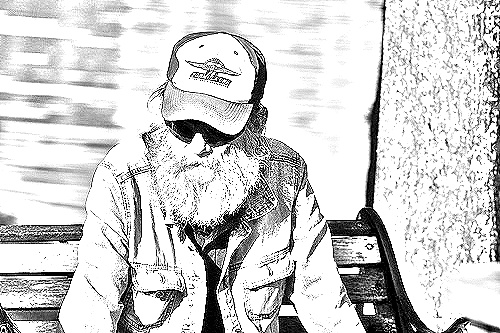
Portrait style: Sketch Portrait